Media in Gujarati language

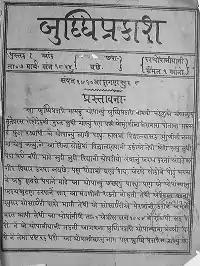
"Buddhiprakash", Gujarati periodical, 1850

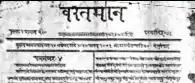
"Vartaman", Gujarati newspaper, 1849

The Gujarat Vernacular Society of Ahmedabad, founded by British Magistrate Alexander Kinloch Forbes, started "Vartaman" in 1849. The society also published "Budhvar" weekly and "Buddhiprakash" magazine. Due to efforts of Forbes, "Surat Samachar", a biweekly, was introduced in Surat in 1850 which run for short period. Dinshaw Ardeshir Talyarkhan started "Gujarat Darpan" in 1863 as a biweekly. It was merged with "Gujaratmitra" in 1894 and was renamed "Gujaratmitra Gujarat Darpan".